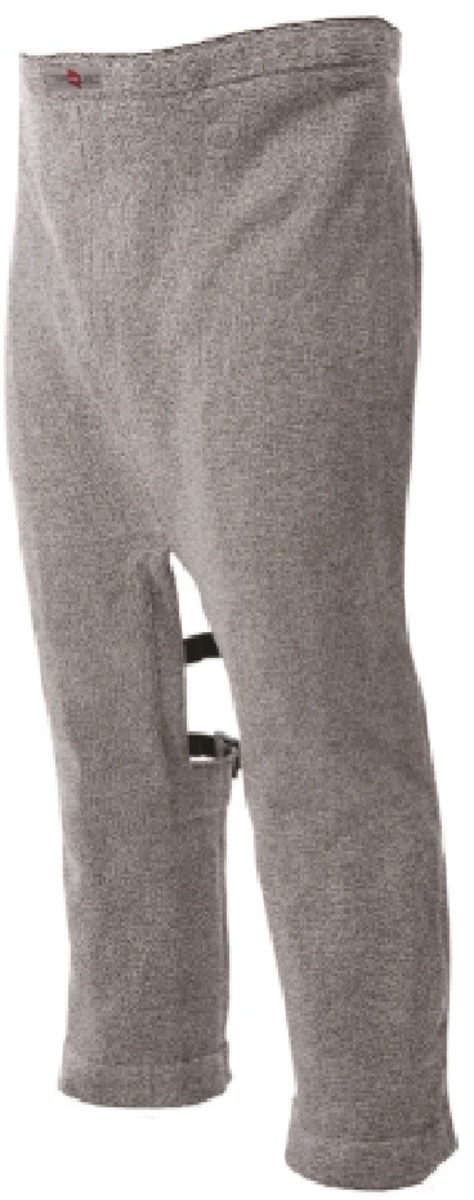
Tuff-N-Lite® 26" Long Gray High Performance Polyethylene Yarn A8 ANSI Level Cut Resistant Apron
Item Details 26" Long apron grey. Astmf2992M Cut Level A8. 100% Made in the USA. Lifetime warranty on workmanship. Patented USA technology. Best lead times. Product Attributes Clothing Size » 26" Color » Gray Material » High Performance Polyethylene Yarn Clothing Type » Apron ANSI Cut Level » A8 » Show more details and specs
Brand: UrbanIndustrialProducts.com
Category: Business & Industrial > Work Safety Protective Gear > Protective Aprons > Waist Protective Aprons